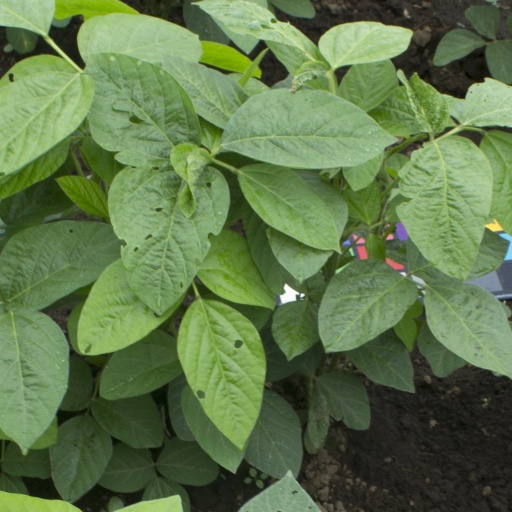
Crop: soybean